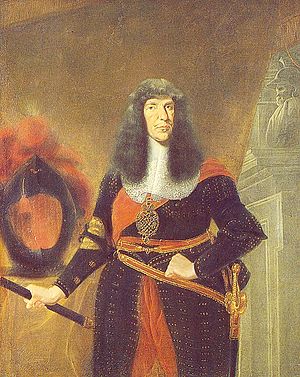
Johan Georg 2. af Sachsen
Portræt af Johan Georg 2. udført af Johann Fink, før 1675.
Johan Georg 2. af Sachsen var kurfyrste af Sachsen fra 1656 til 1680. Han tilhørte den albertinske linje af Huset Wettin. Han efterfulgte sin far Johan Georg 1. som kurfyrste og blev efterfulgt af sin søn Johan Georg 3..